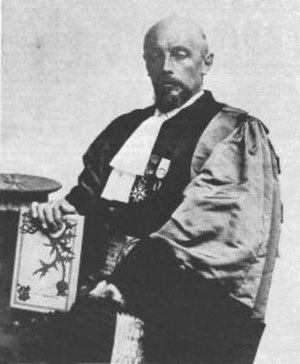
René Blondlot
Prosper-René Blondlot var en fransk fysiker som er bedst kendt for hans fejlagtige opdagelse af N-stråler, som senere viste sig at være en illusion.